Oaxaca en la historia y en el mito

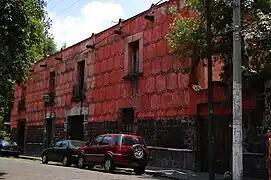
Casa de la Malinche Coyoacán

to Diego Rivera, the most famous Mexican muralist. Rufino Tamayo and other "modern" artists have criticized the mural in Oaxaca for being excessively literal, with images that replicated various historical figures, as they were depicted in other paintings, perhaps not accurately.